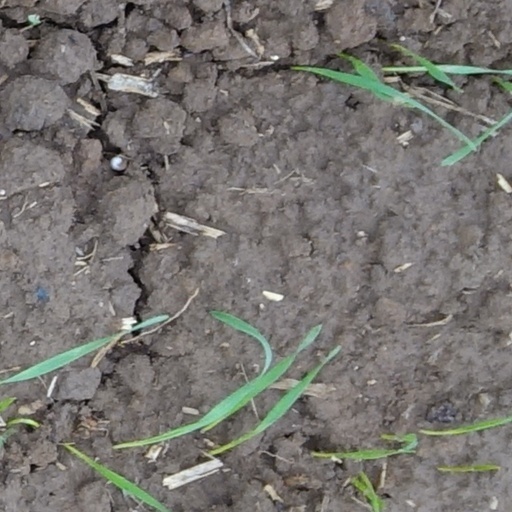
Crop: wheat